Ronaldo Alves

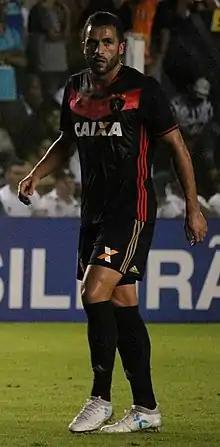
Ronaldo Alves with Sport Recife in 2017

Ronaldo Luiz Alves (born 9 July 1989), known as Ronaldo Alves, is a Brazilian footballer who plays as a centre-back for Ferroviária.